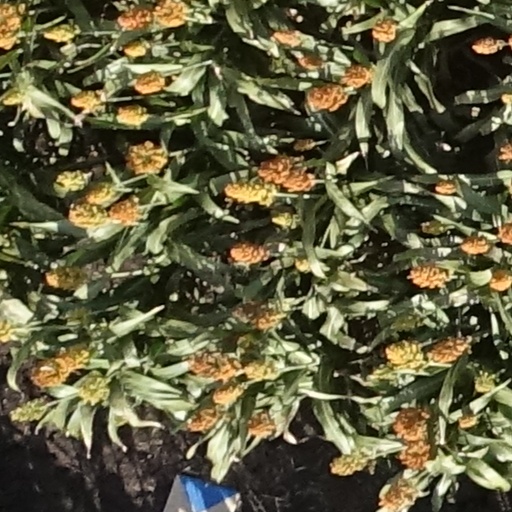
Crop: sorghum